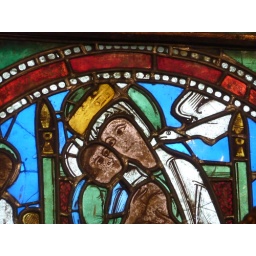
Detail from 12th century French glass in East window of St Mary &amp;amp; All Saints, Rivenhall, Essex.